The Purple Album (Whitesnake album)

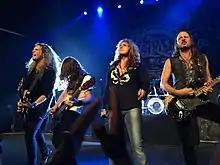
Whitesnake performing at College Street Music Hall in New Haven, Connecticut, July 2015.

Whitesnake kicked off the North American leg of "The Purple Tour" in May 2015. Joining the band was new keyboardist Michele Luppi. At a show in California, they were joined onstage by Coverdale's former Deep Purple bandmate, Glenn Hughes. They also held Japanese tour dates on October and November.